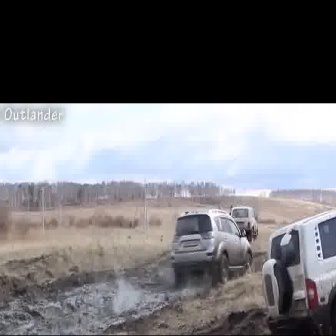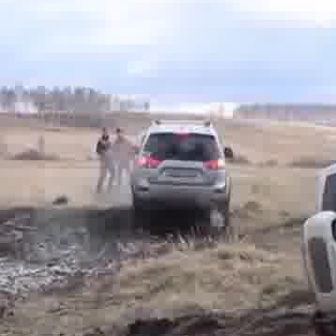
  Please identify the target specified by the bounding box [169,206,252,289] in the first image and locate it in the second image. Return the coordinates in [x_min,y_min,x_max,y_max] format.
Answer: [123,116,235,228]